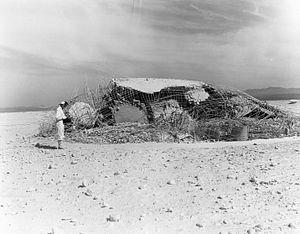
Un abri antiatomique est destiné à protéger ses occupants des effets mécaniques et thermiques d'une explosion nucléaire, ainsi que des retombées radioactives, en leur permettant de survivre un certain temps jugé suffisant pour pouvoir en sortir sans danger.